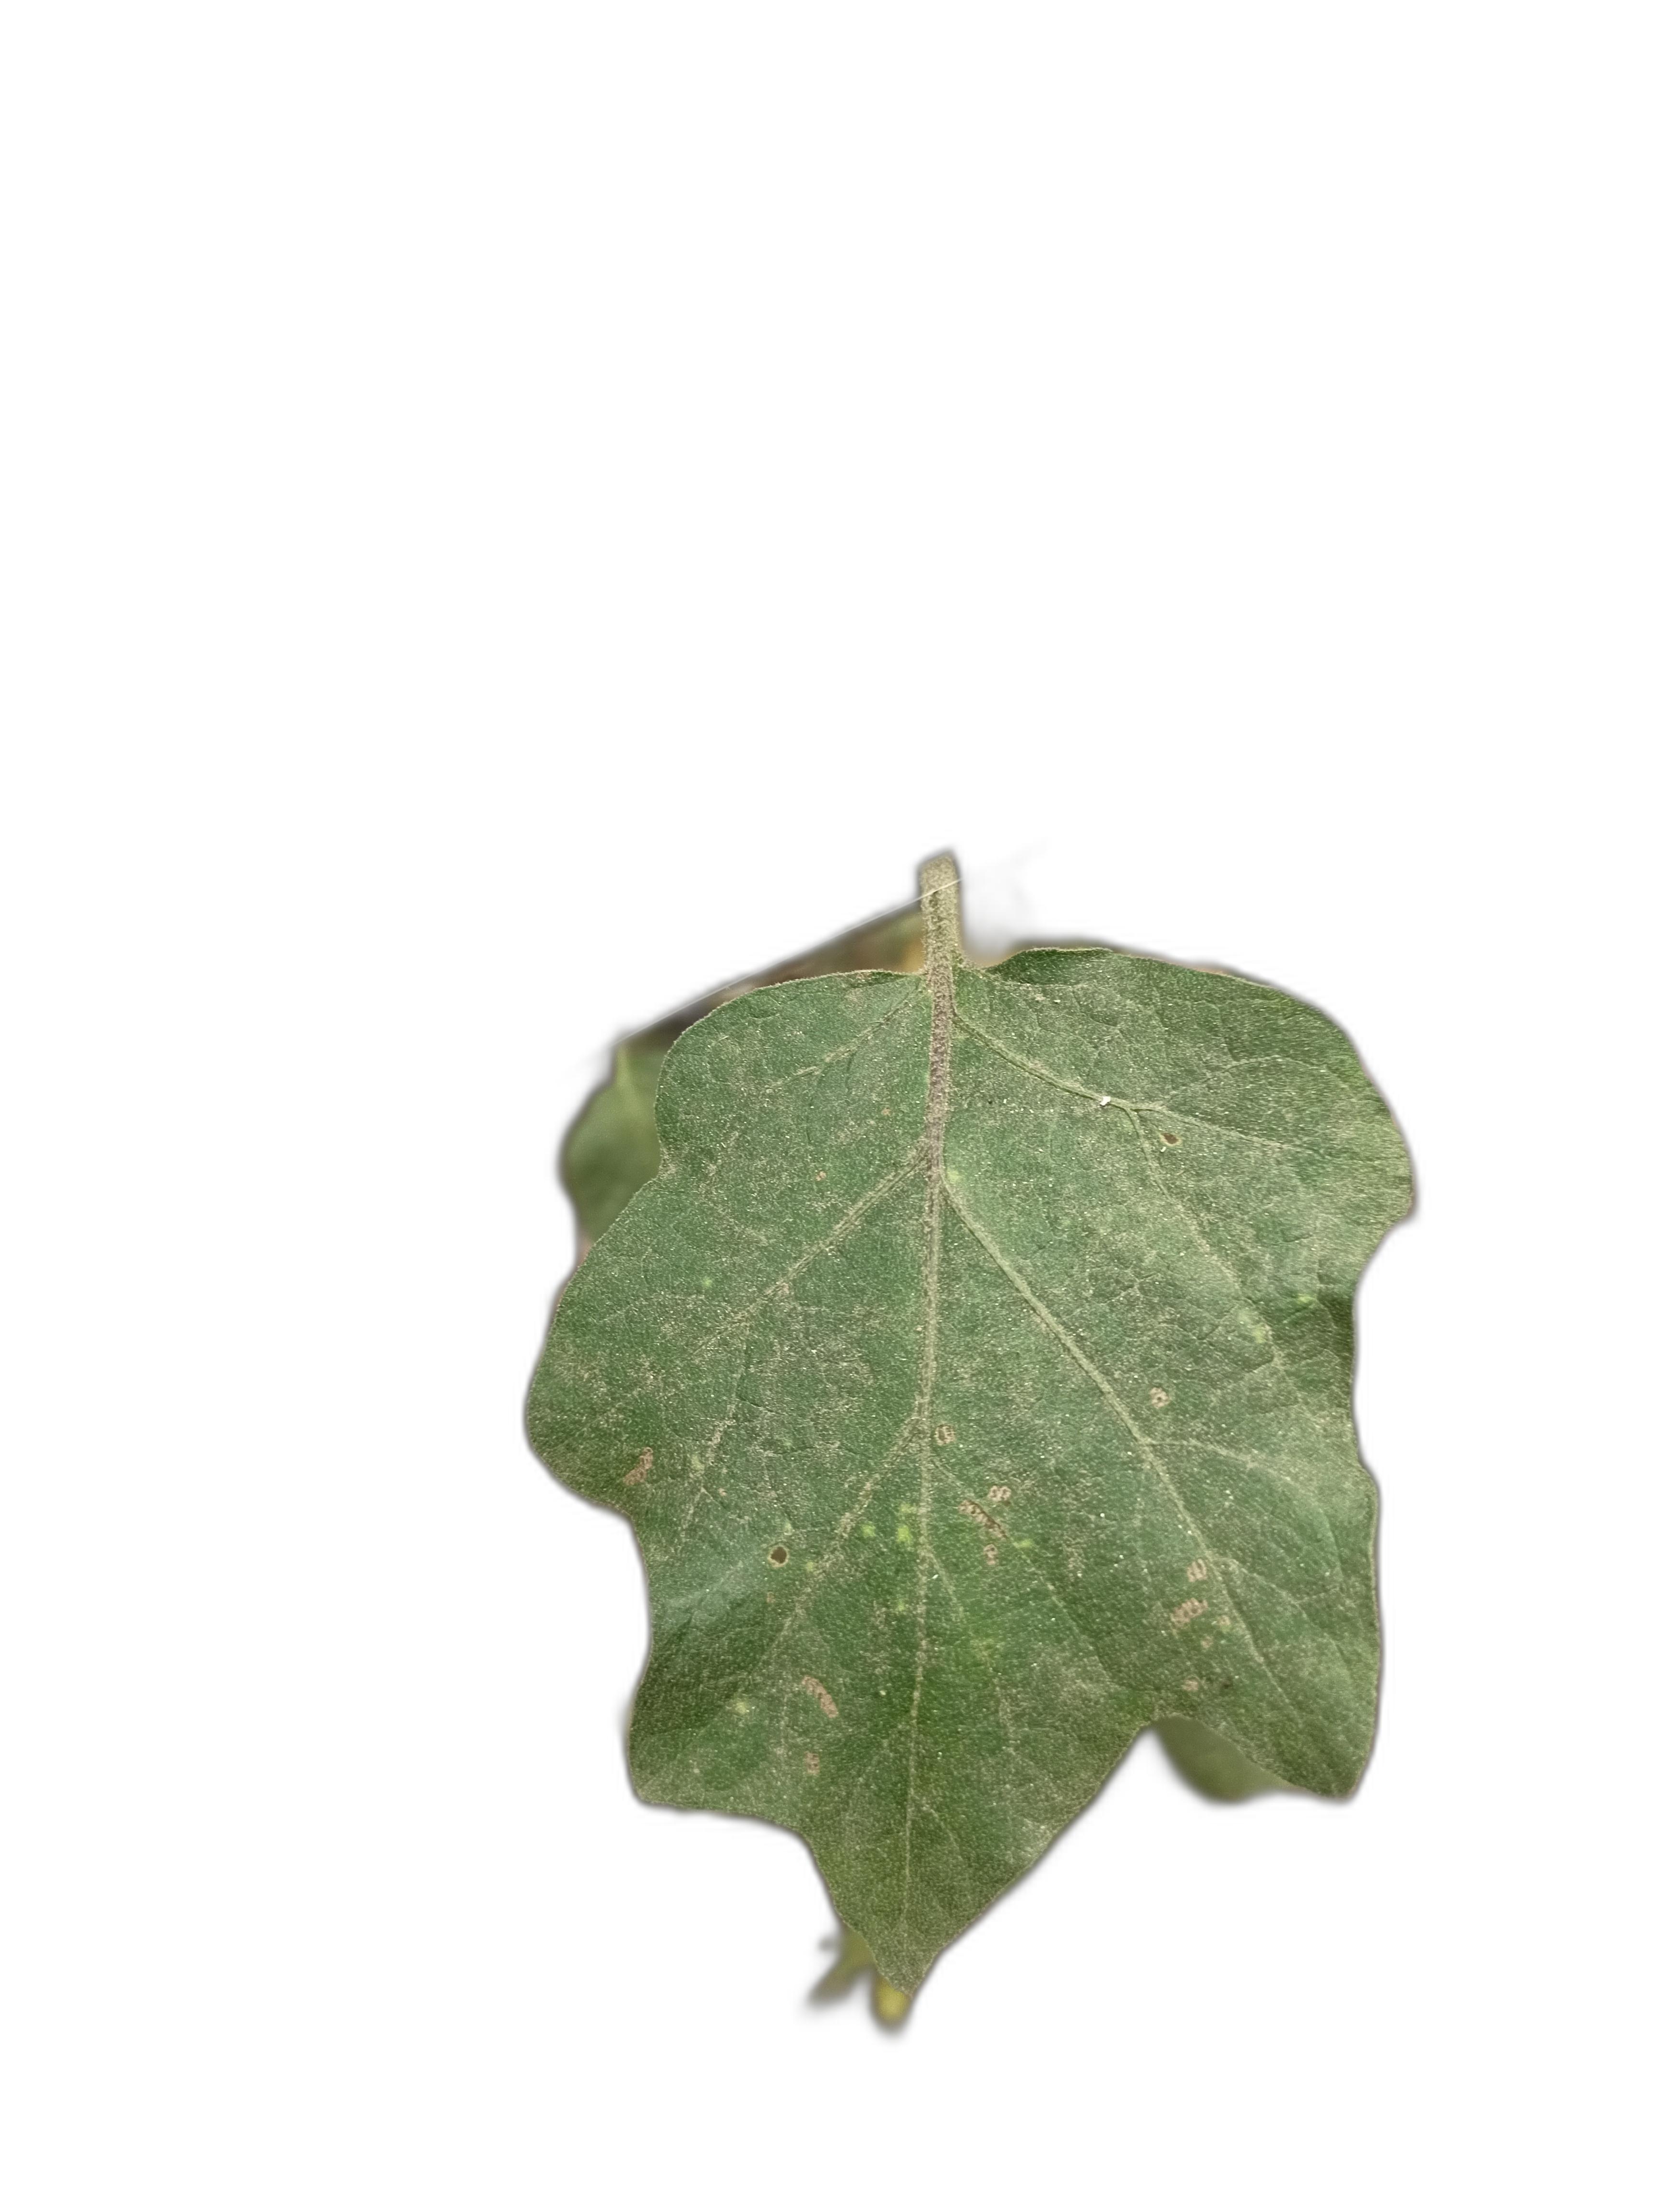
Label: Leaf Spot Disease